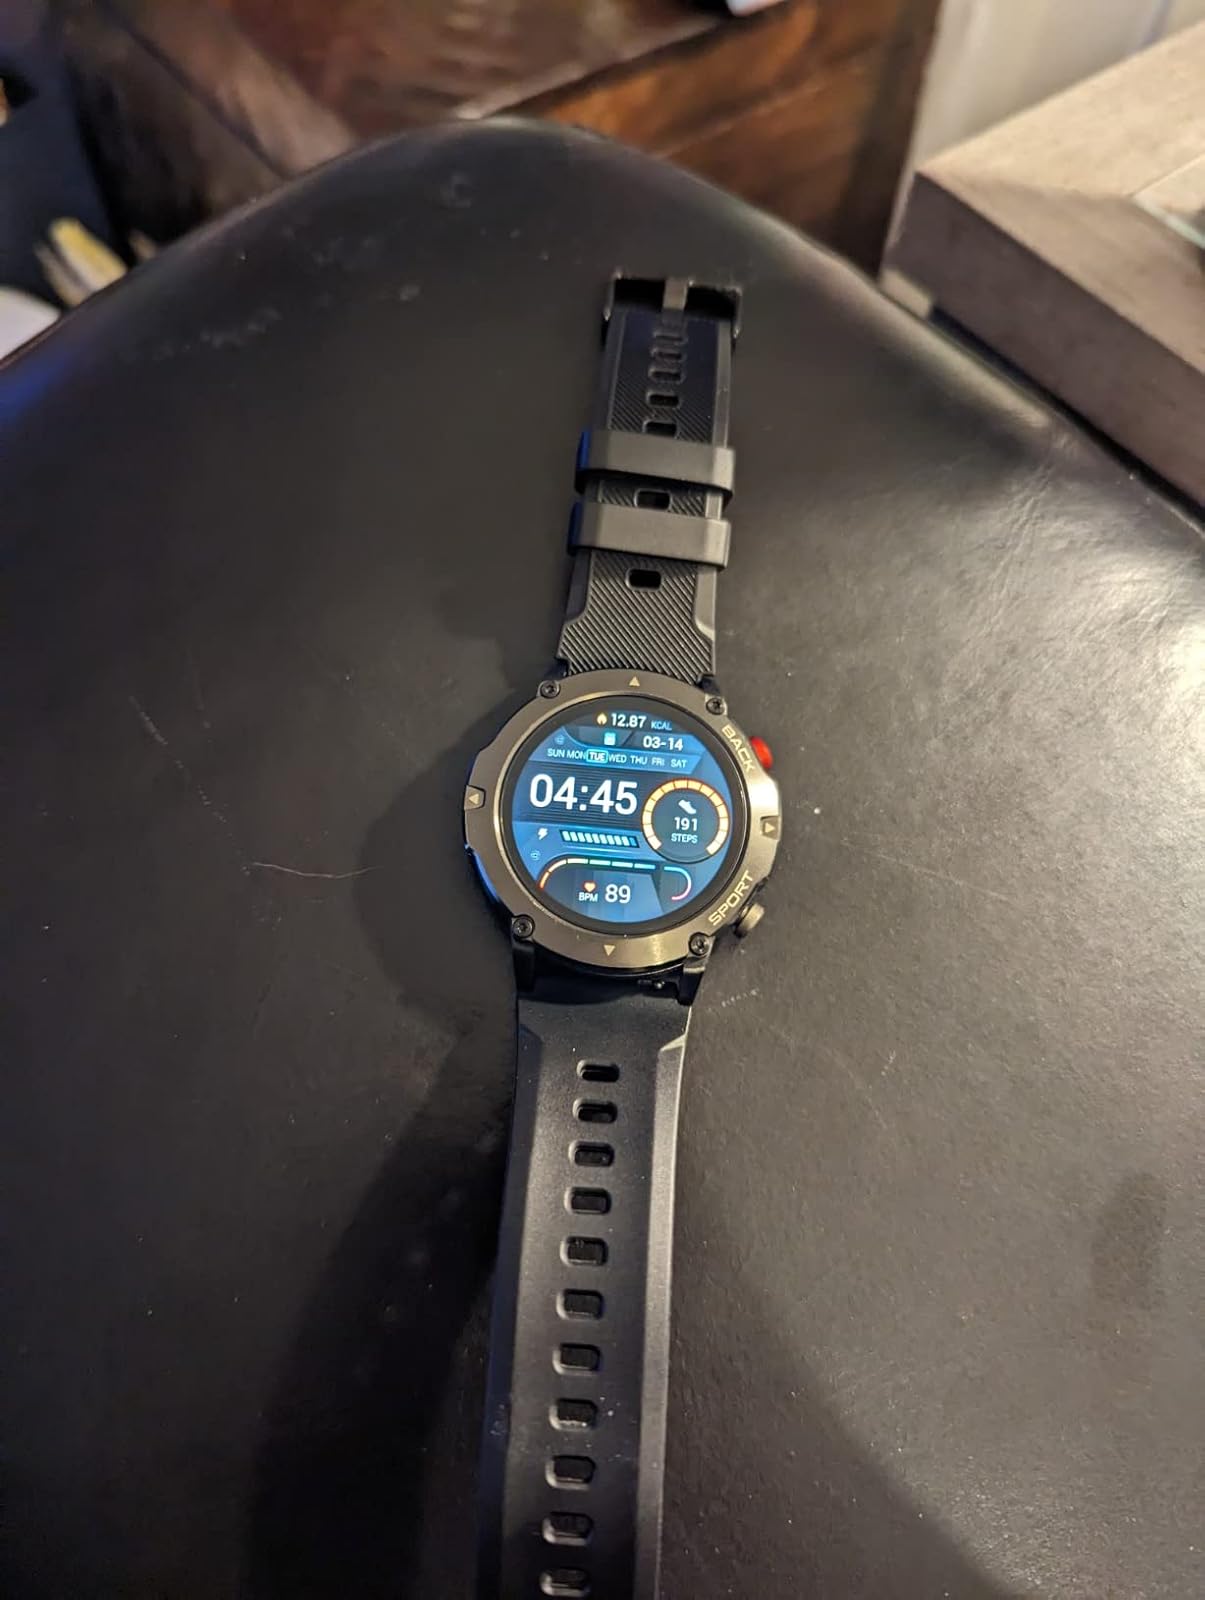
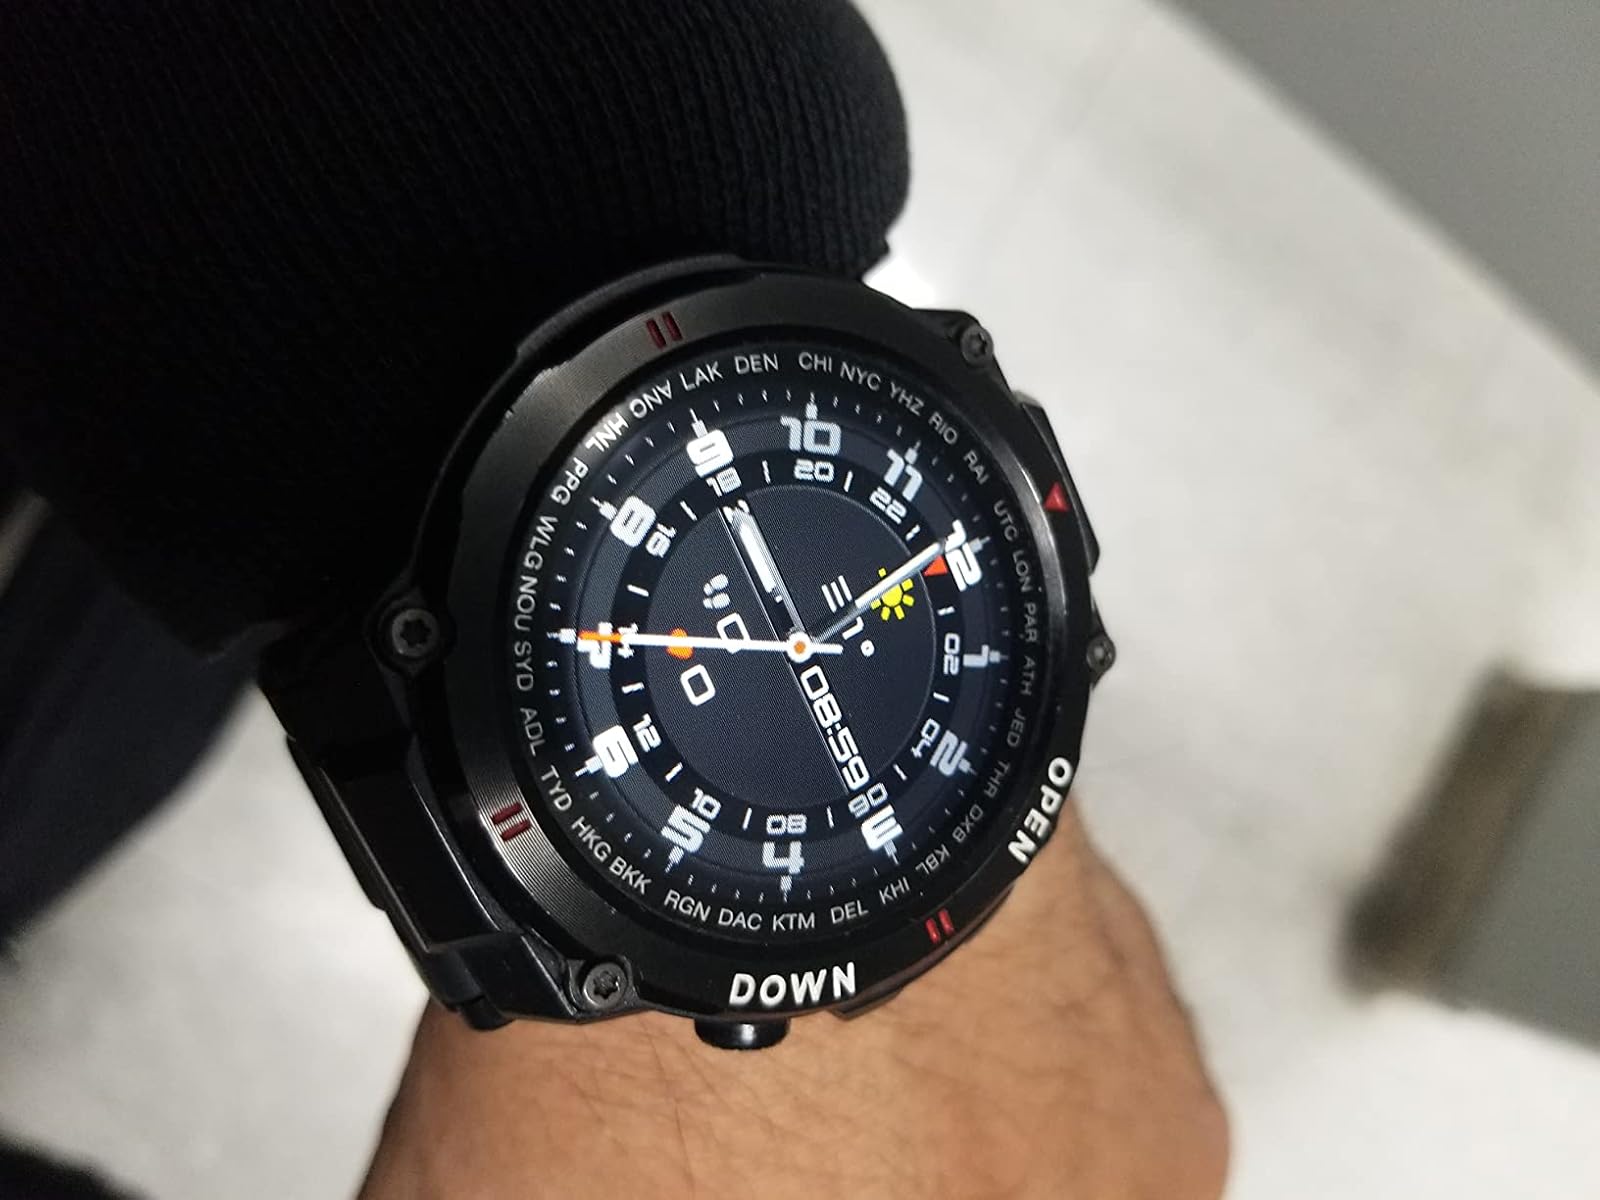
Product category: smartwatch
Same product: no